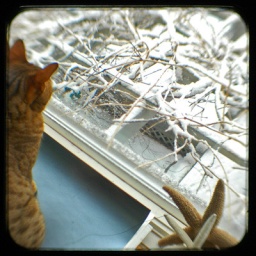
cat at window above arbor